YlbH leader

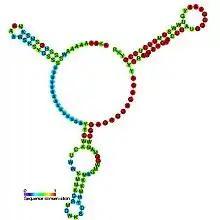
Predicted secondary structure and sequence conservation of ylbH

This family is a putative regulatory RNA structure that is found upstream of the ylbH gene in "B. subtilis" and related low GC Gram-positive bacteria.